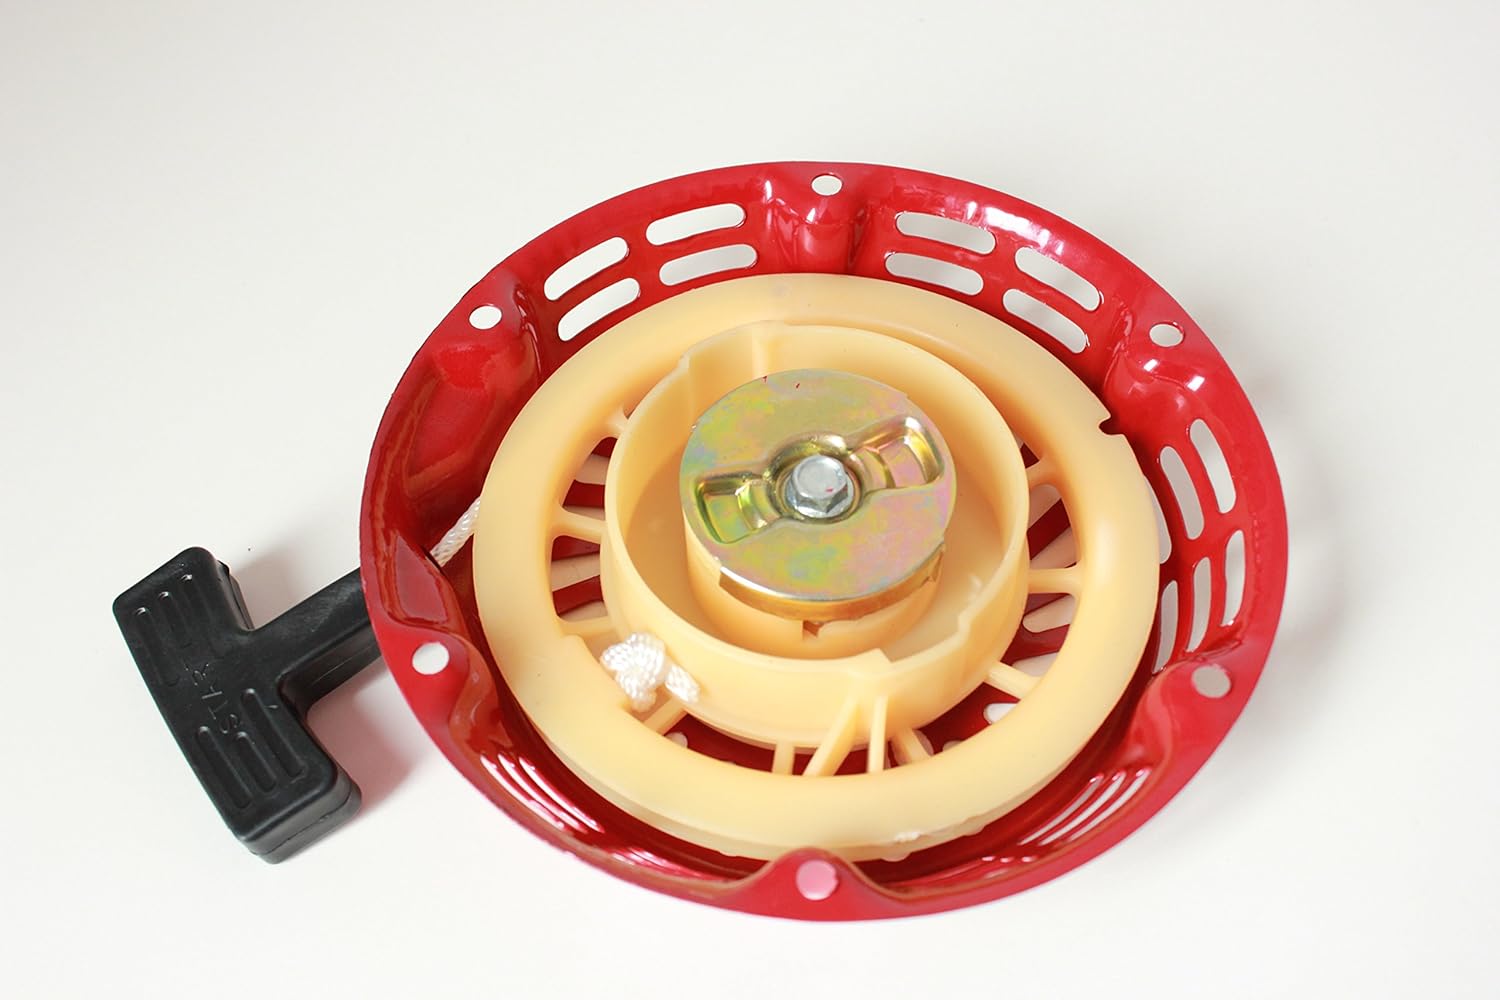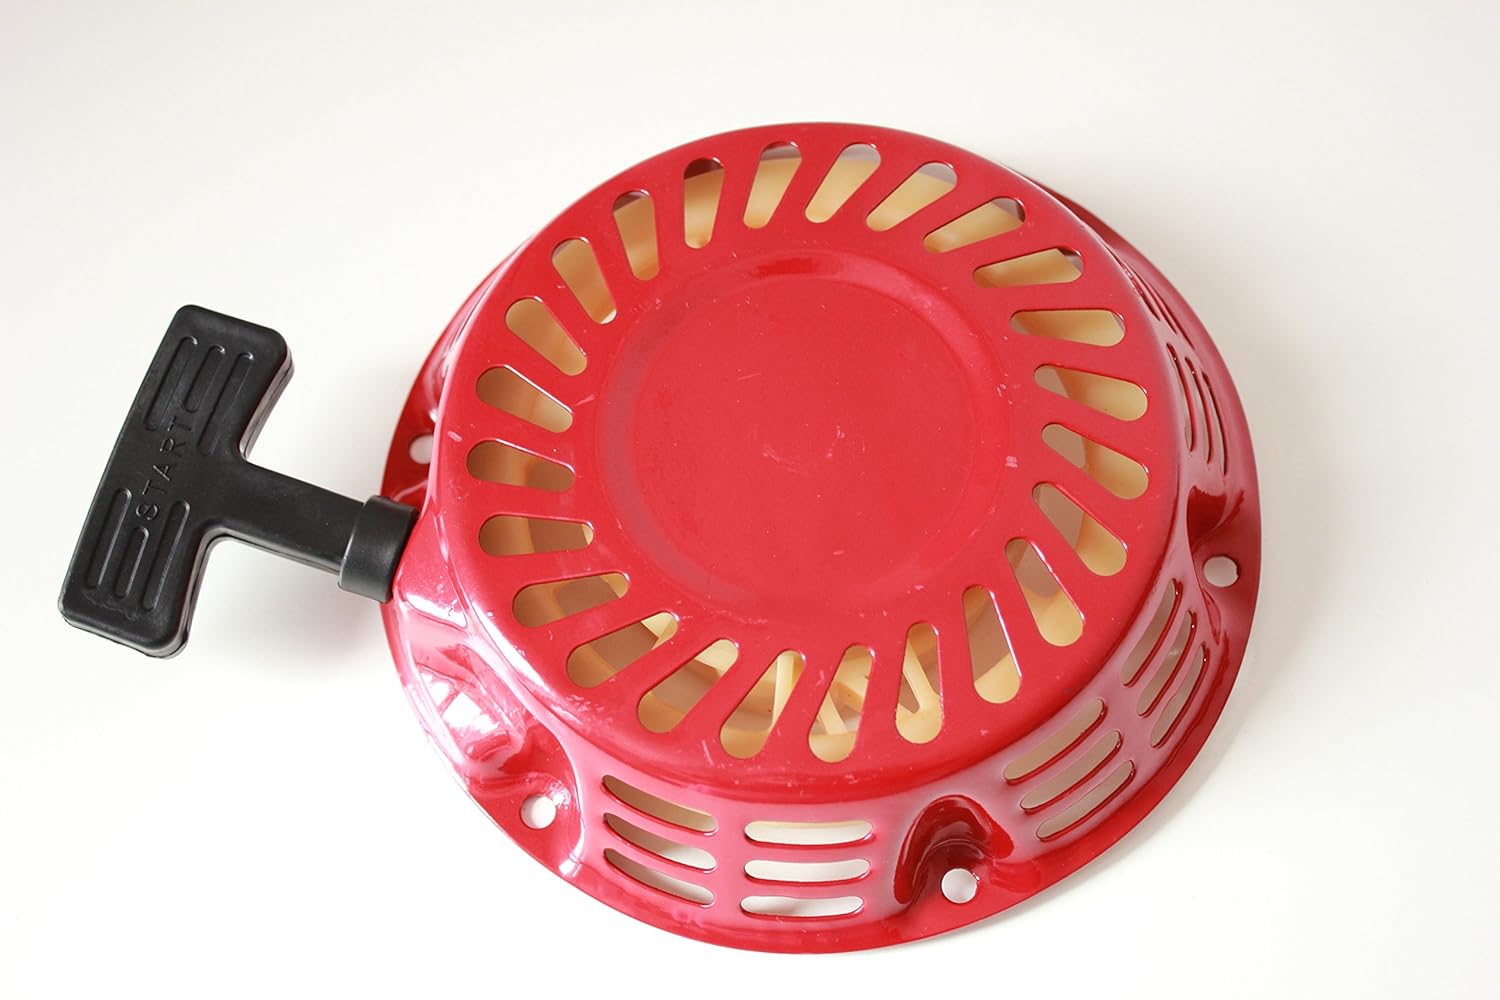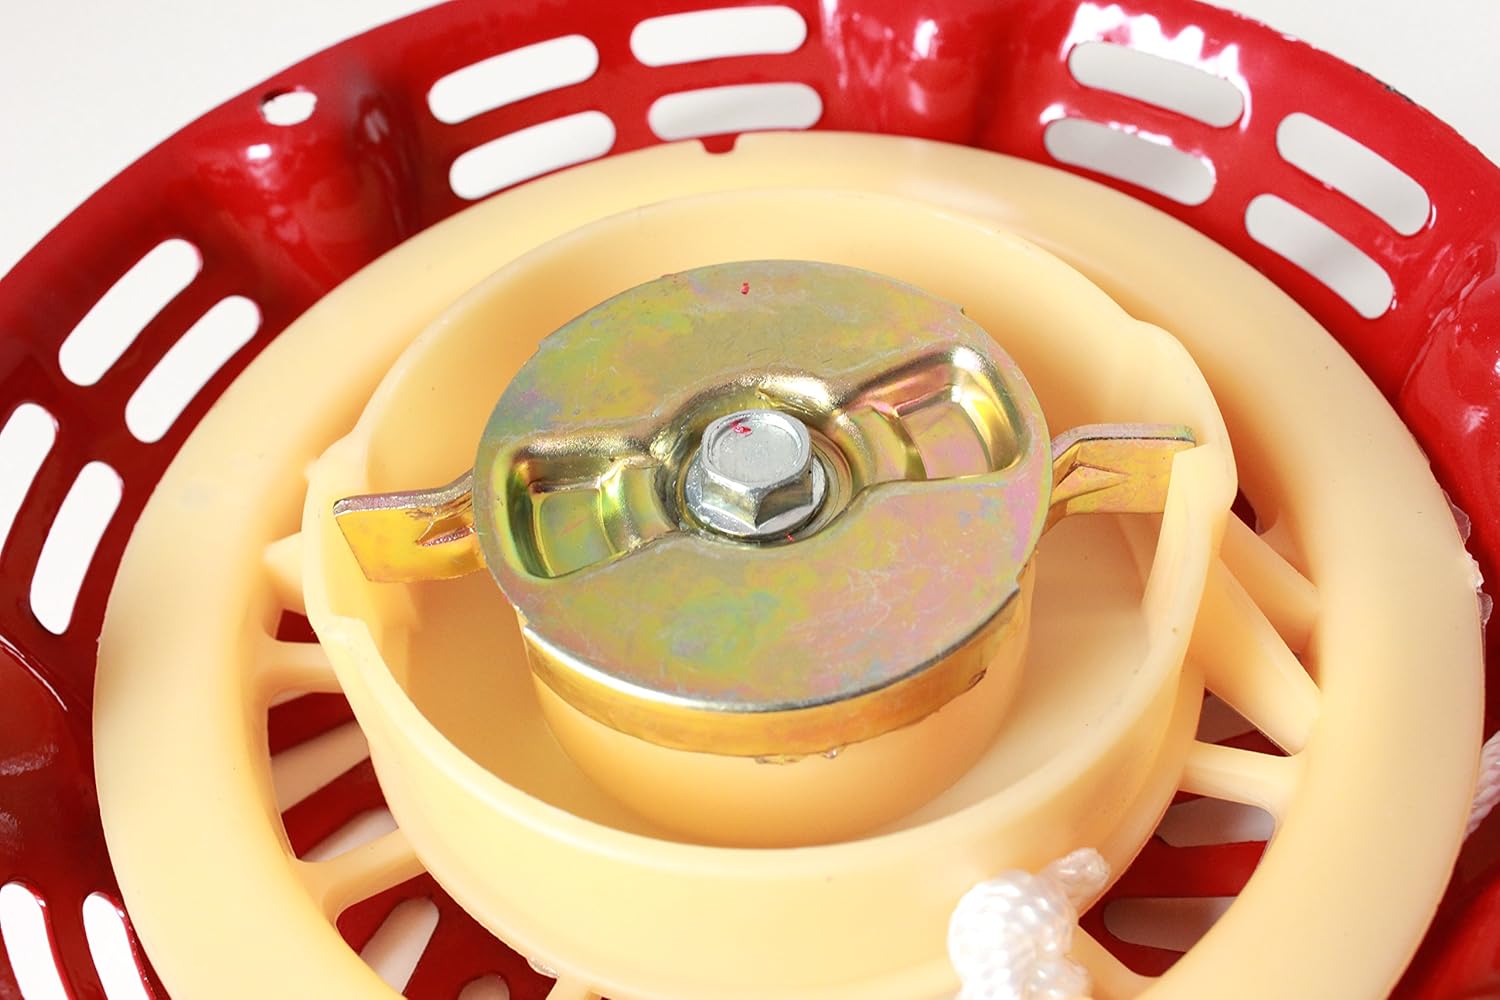
Y&F New Recoil Starter for Honda GX240 (8HP), GX 270 (9HP), 284010-ZE2-Q01ZA, 28400-ZE2,W01ZB, 28400-ZE2-Q01ZN, Stens 150-711,Oregon 31-049, Rotary 26-10469,
Category: Automotive
Replacement 284010-ZE2-Q01ZA, 28400-ZE2,W01ZB, 28400-ZE2-Q01ZN
Features: For Honda Engine GX240 (8HP), GX 270 (9HP) | For Oregon 31-049, Rotary 26-10469, Stens 150-711 | Replacement 284010-ZE2-Q01ZA, 28400-ZE2,W01ZB, 28400-ZE2-Q01ZN